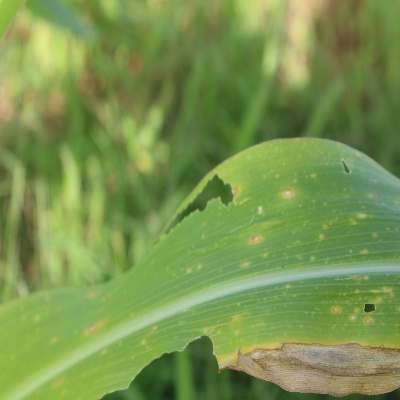
Crop: Maize
Condition: leaf spot